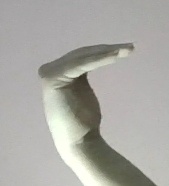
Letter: haa